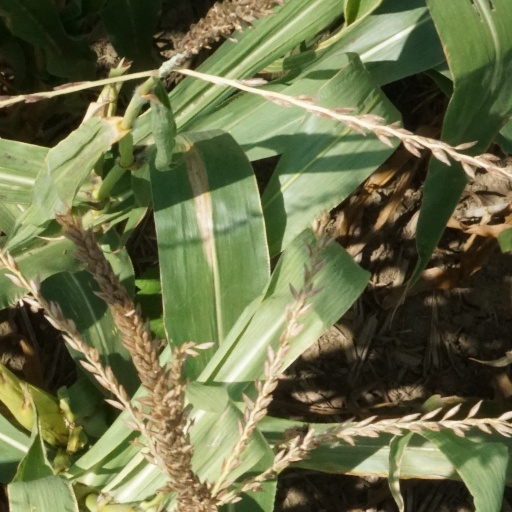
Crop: maize; corn